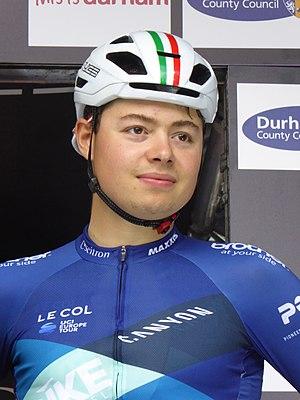
Harry Tanfield, né le 17 novembre 1994 à Great Ayton en Angleterre, est un coureur cycliste britannique, membre de l'équipe AG2R La Mondiale. Son frère cadet Charlie est également cycliste.